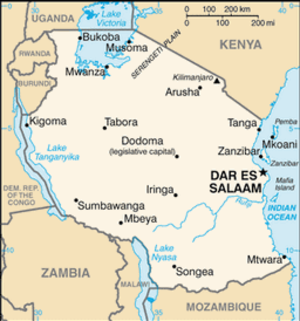
Mbeya
Mbeyas beliggenhed i Tanzania
Mbeya er en by i den sydvestlige del af Tanzania, med et indbyggertal på cirka 280.000. Byen er hovedstad i en region af samme navn.